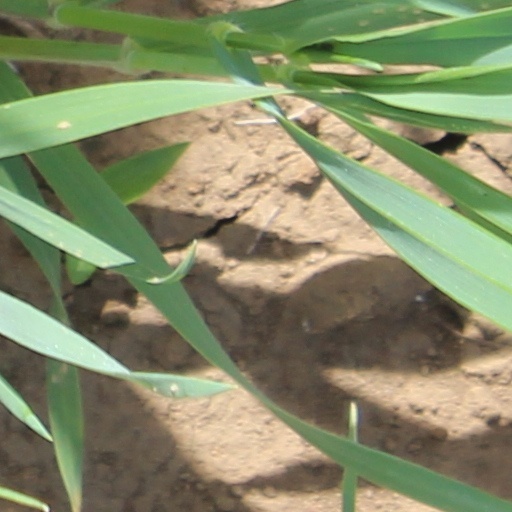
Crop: wheat